Organoscandium chemistry

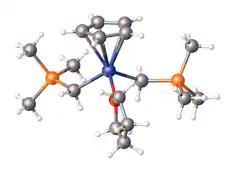
Structure of (CH)Sc(CHtms)(thf) (tms = Si(CH), thf = tetrahydrofuran).

Organoscandium chemistry is an area with organometallic compounds focused on compounds with at least one carbon to scandium chemical bond. The interest in organoscandium compounds is mostly academic but motivated by potential practical applications in catalysis, especially in polymerization. A common precursor is scandium chloride, especially its THF complex.